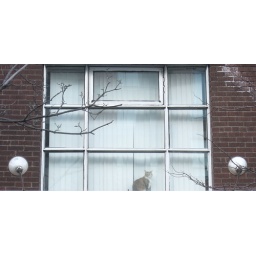
cat in window